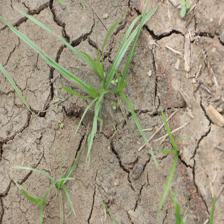
Label: Grass